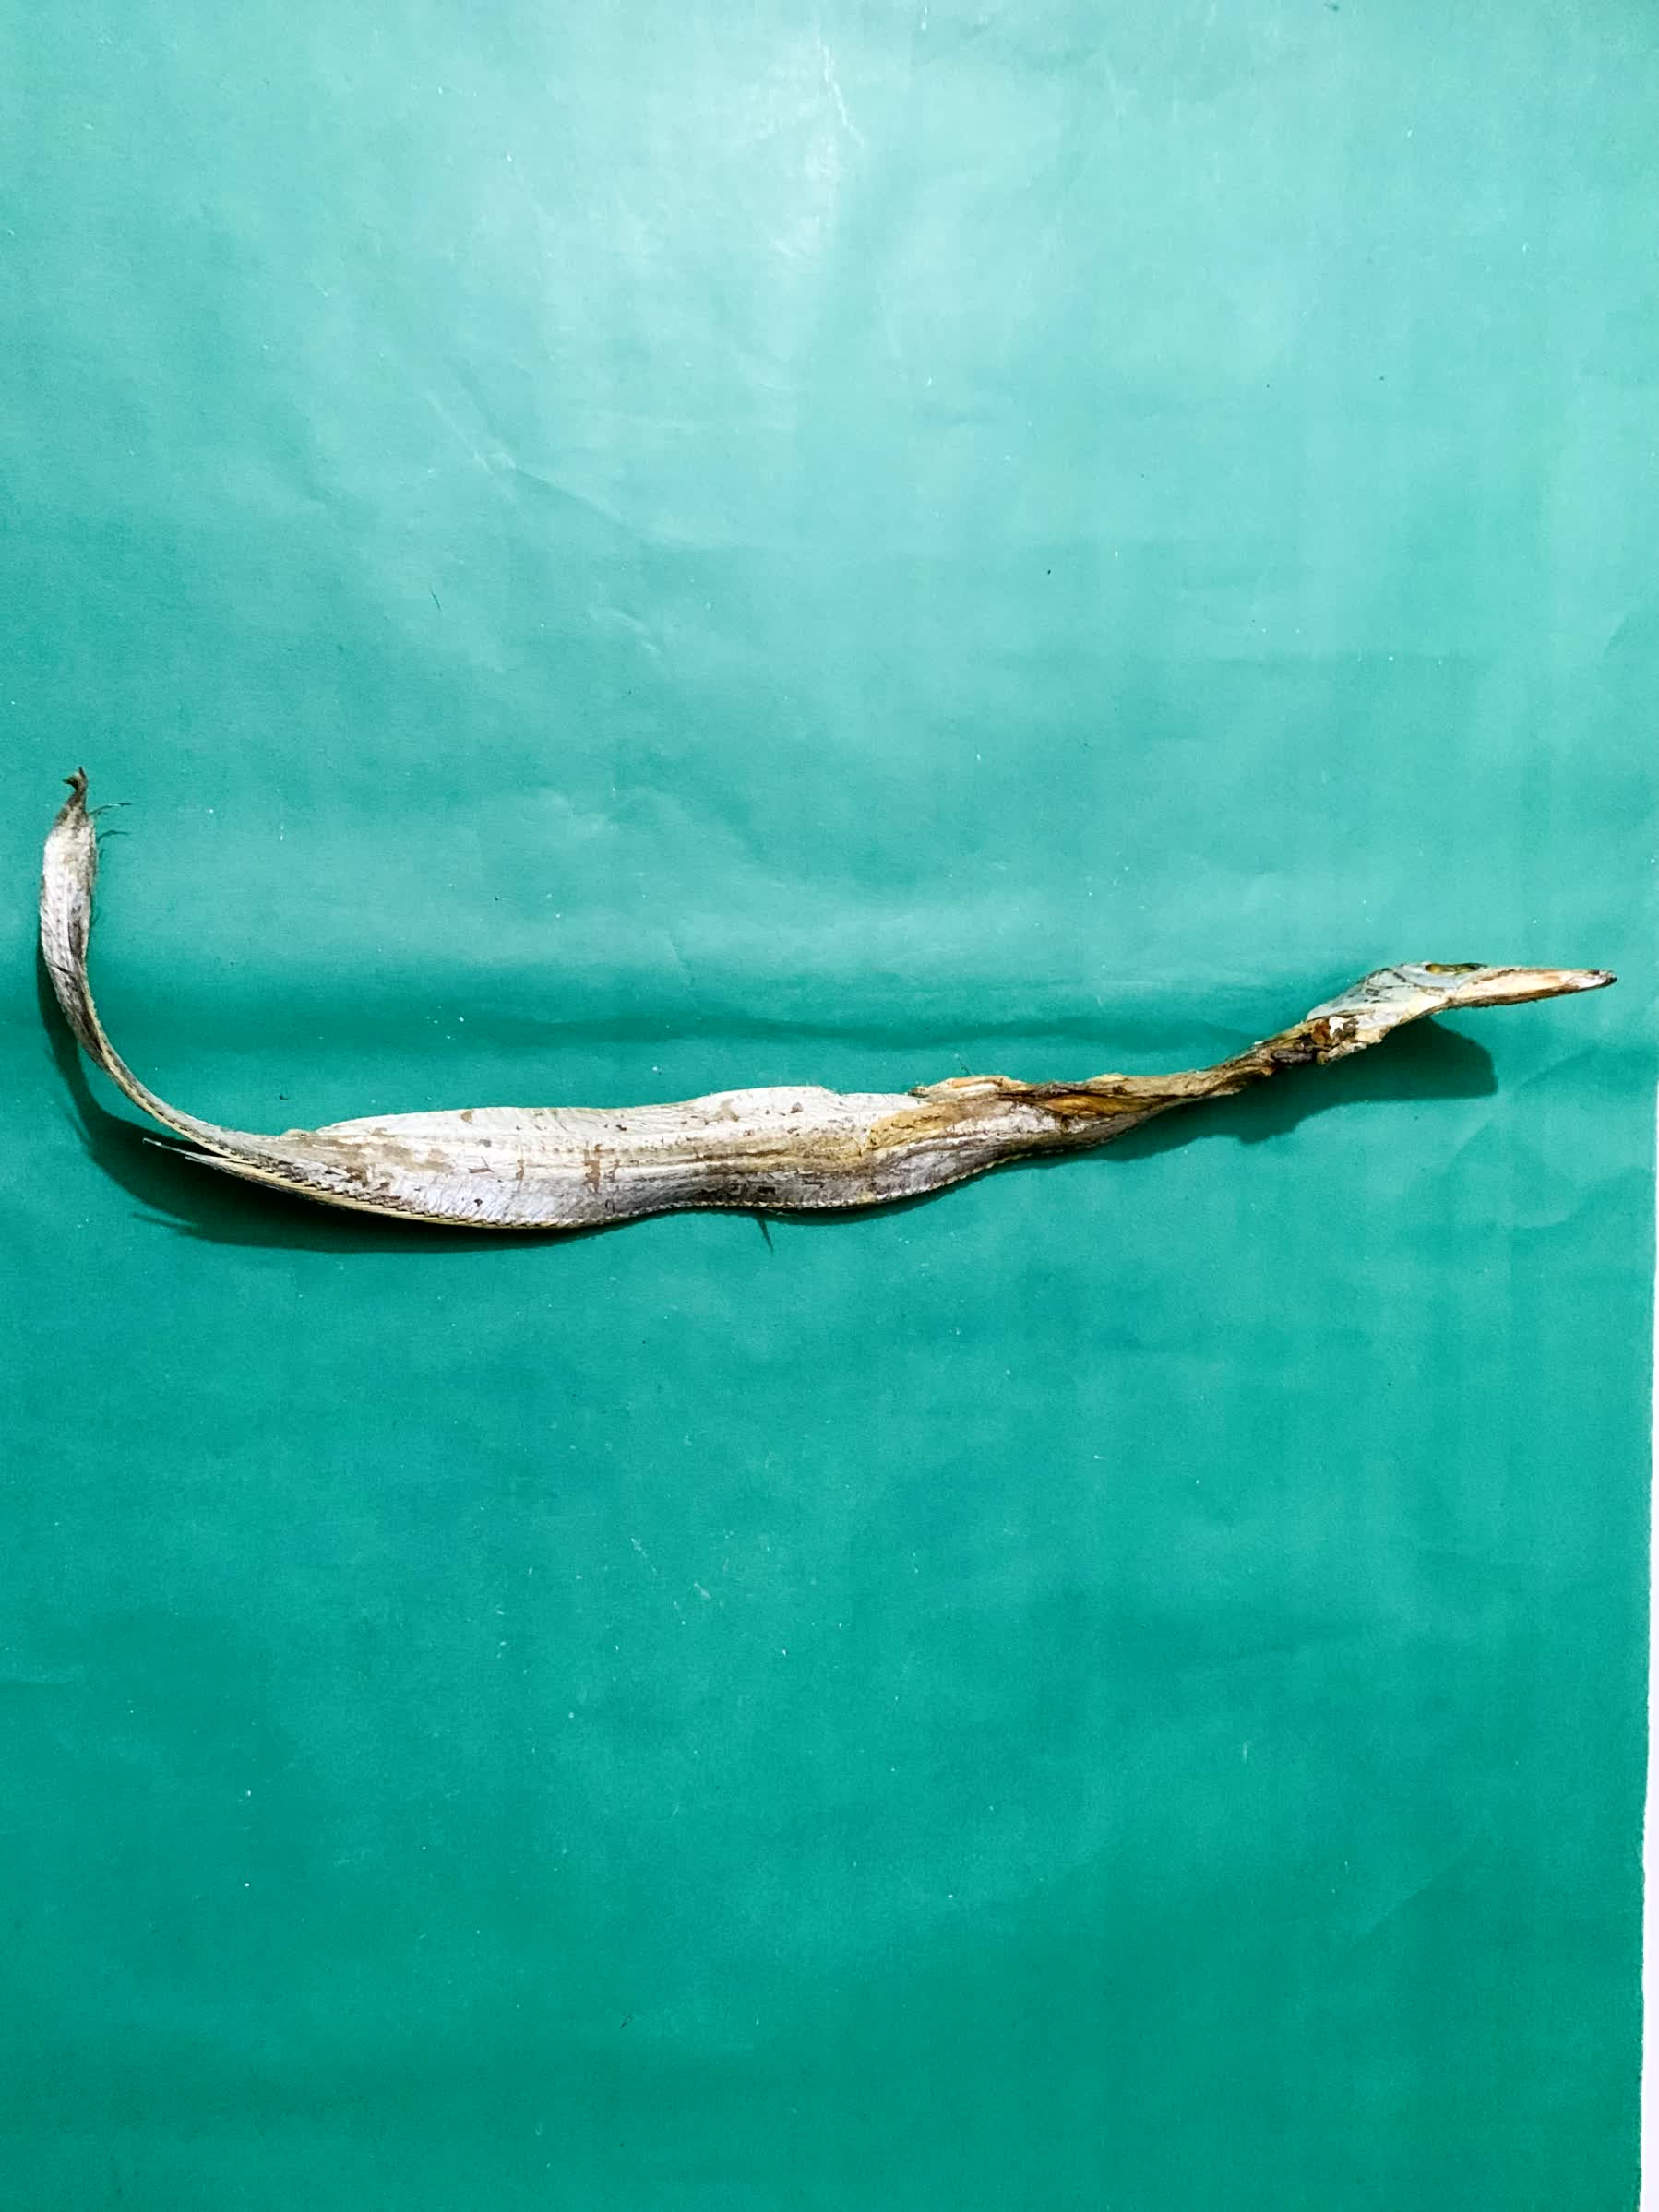
Species: Churi